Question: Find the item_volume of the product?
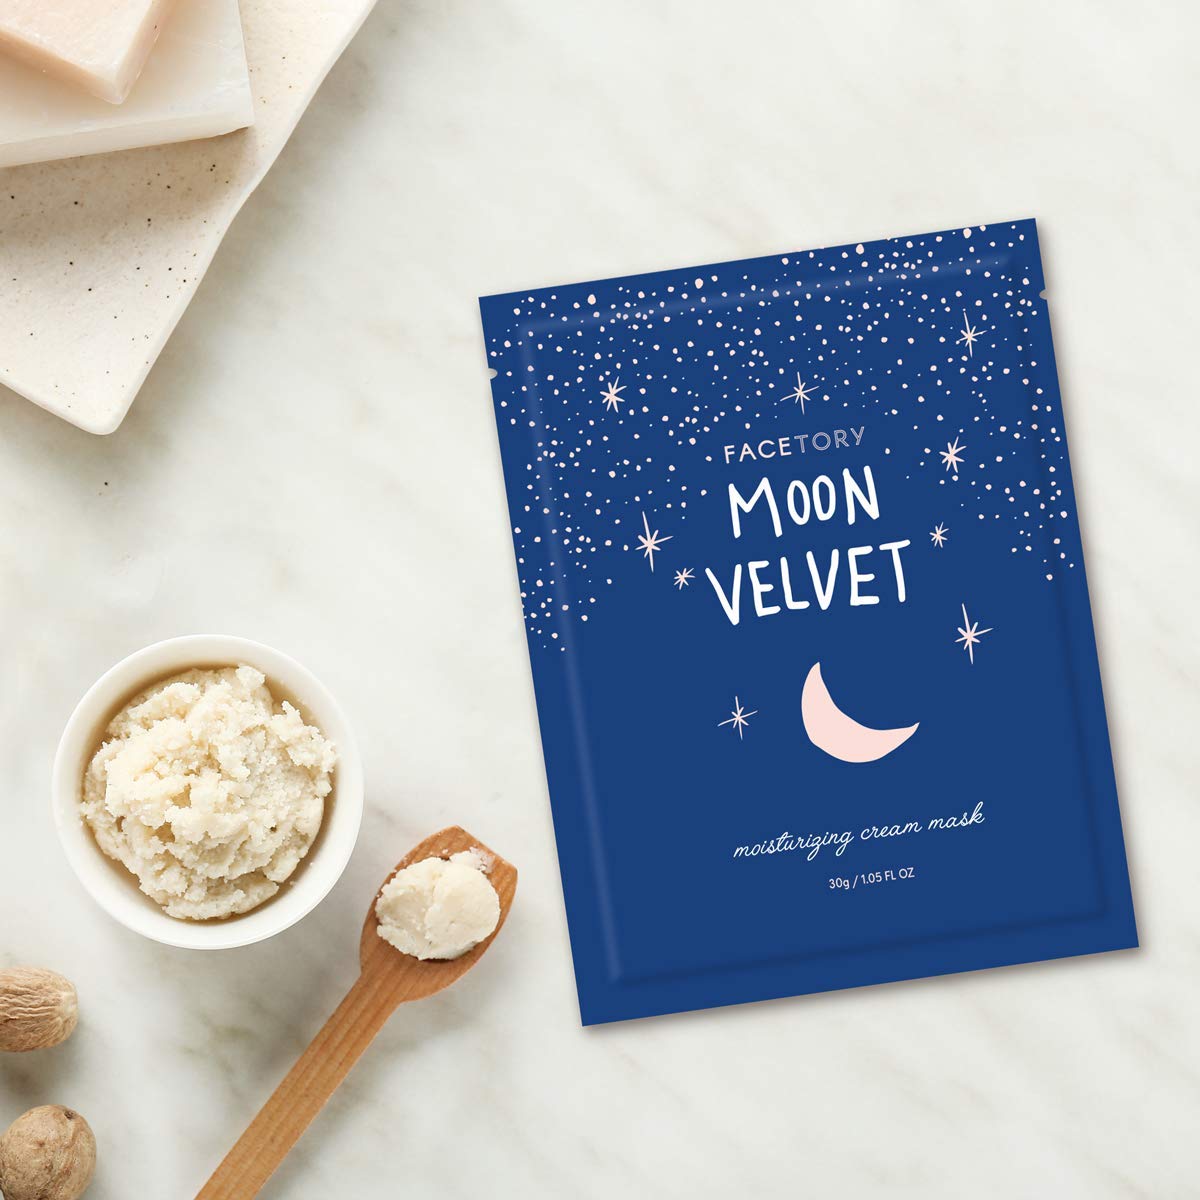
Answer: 1.05 fluid ounce